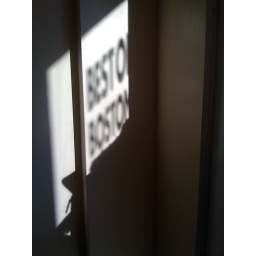
Saw this shadow of a window sign at A&amp;amp;J King Bakery in Salem, MA.